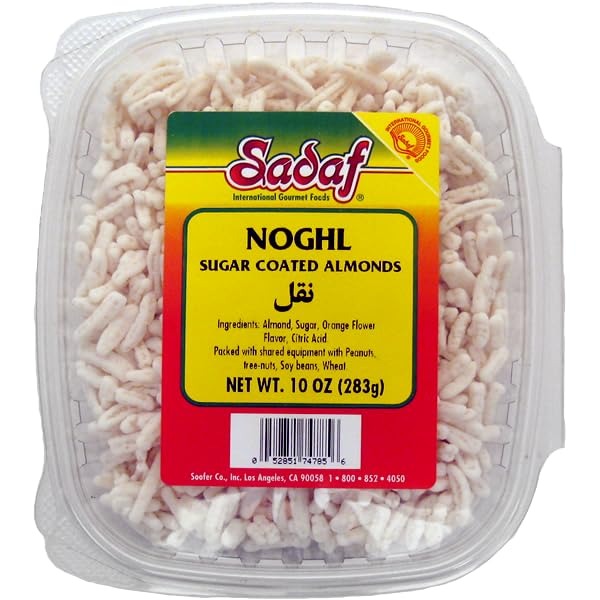
Item Name: Noghl10OZ
Bullet Point 1: VERSATILE SNACK: Whether enjoyed on their own, added to trail mixes, or used as a topping for desserts and baked goods, Sadaf Noghl offers a versatile snacking option. Elevate your snacks and recipes with the delightful combination of almonds and sugar.
Bullet Point 2: CRUNCHY AND DELICIOUS: Enjoy the satisfying crunch of Sadaf Noghl. These almond slivers are carefully selected and toasted to perfection, providing a delightful texture that enhances your snacking experience.
Bullet Point 3: IRRESISTIBLE SWEETNESS: Indulge in the irresistible sweetness of sugar-coated almond slivers. Each bite combines the natural nuttiness of almonds with a delicate sugary coating, creating a harmonious balance of flavors that will satisfy your sweet tooth.
Bullet Point 4: TRADITION: Traditionally used to shower the bride and groom at Persian and Afghan weddings, this delicacy is enjoyed alongside tea. Also enjoyed on Nowruz, Persian New Year.
Bullet Point 5: CONVENIENT PACKAGING: The 10 oz. package ensures you have a generous supply of Sadaf Noghl to enjoy whenever cravings strike. It helps maintain freshness, allowing you to savor these delicious sugar-coated almond slivers at your own pace.
Value: 1.0
Unit: Count

Price: 14.99